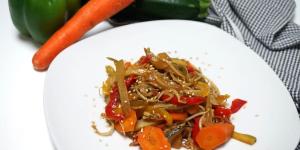
chop suey de verduras